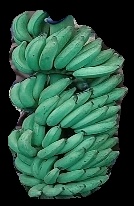
Variety: elakki-bale
Grade: grade1